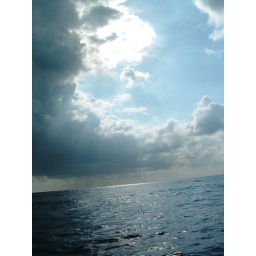
clouds over ocean